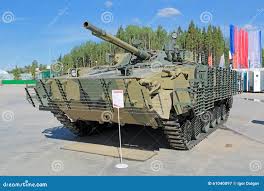
Label: BMP